Pheasant Breeding Centre, Morni

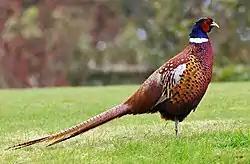
Red junglefowl ("Gallus gallus")

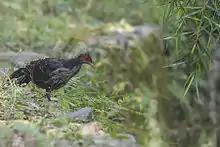
Kalij pheasant

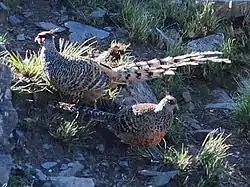
Cheer pheasant pair

Several types of pheasants are bred, including red junglefowl ("Gallus gallus"), endangered cheer pheasant ("Catreus wallichii") and endangered kalij pheasant.